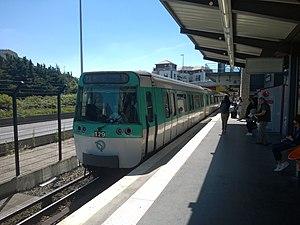
Station de métro Créteil - Pointe du Lac, département du Val-de-Marne, France.MF 77 pour Balard.